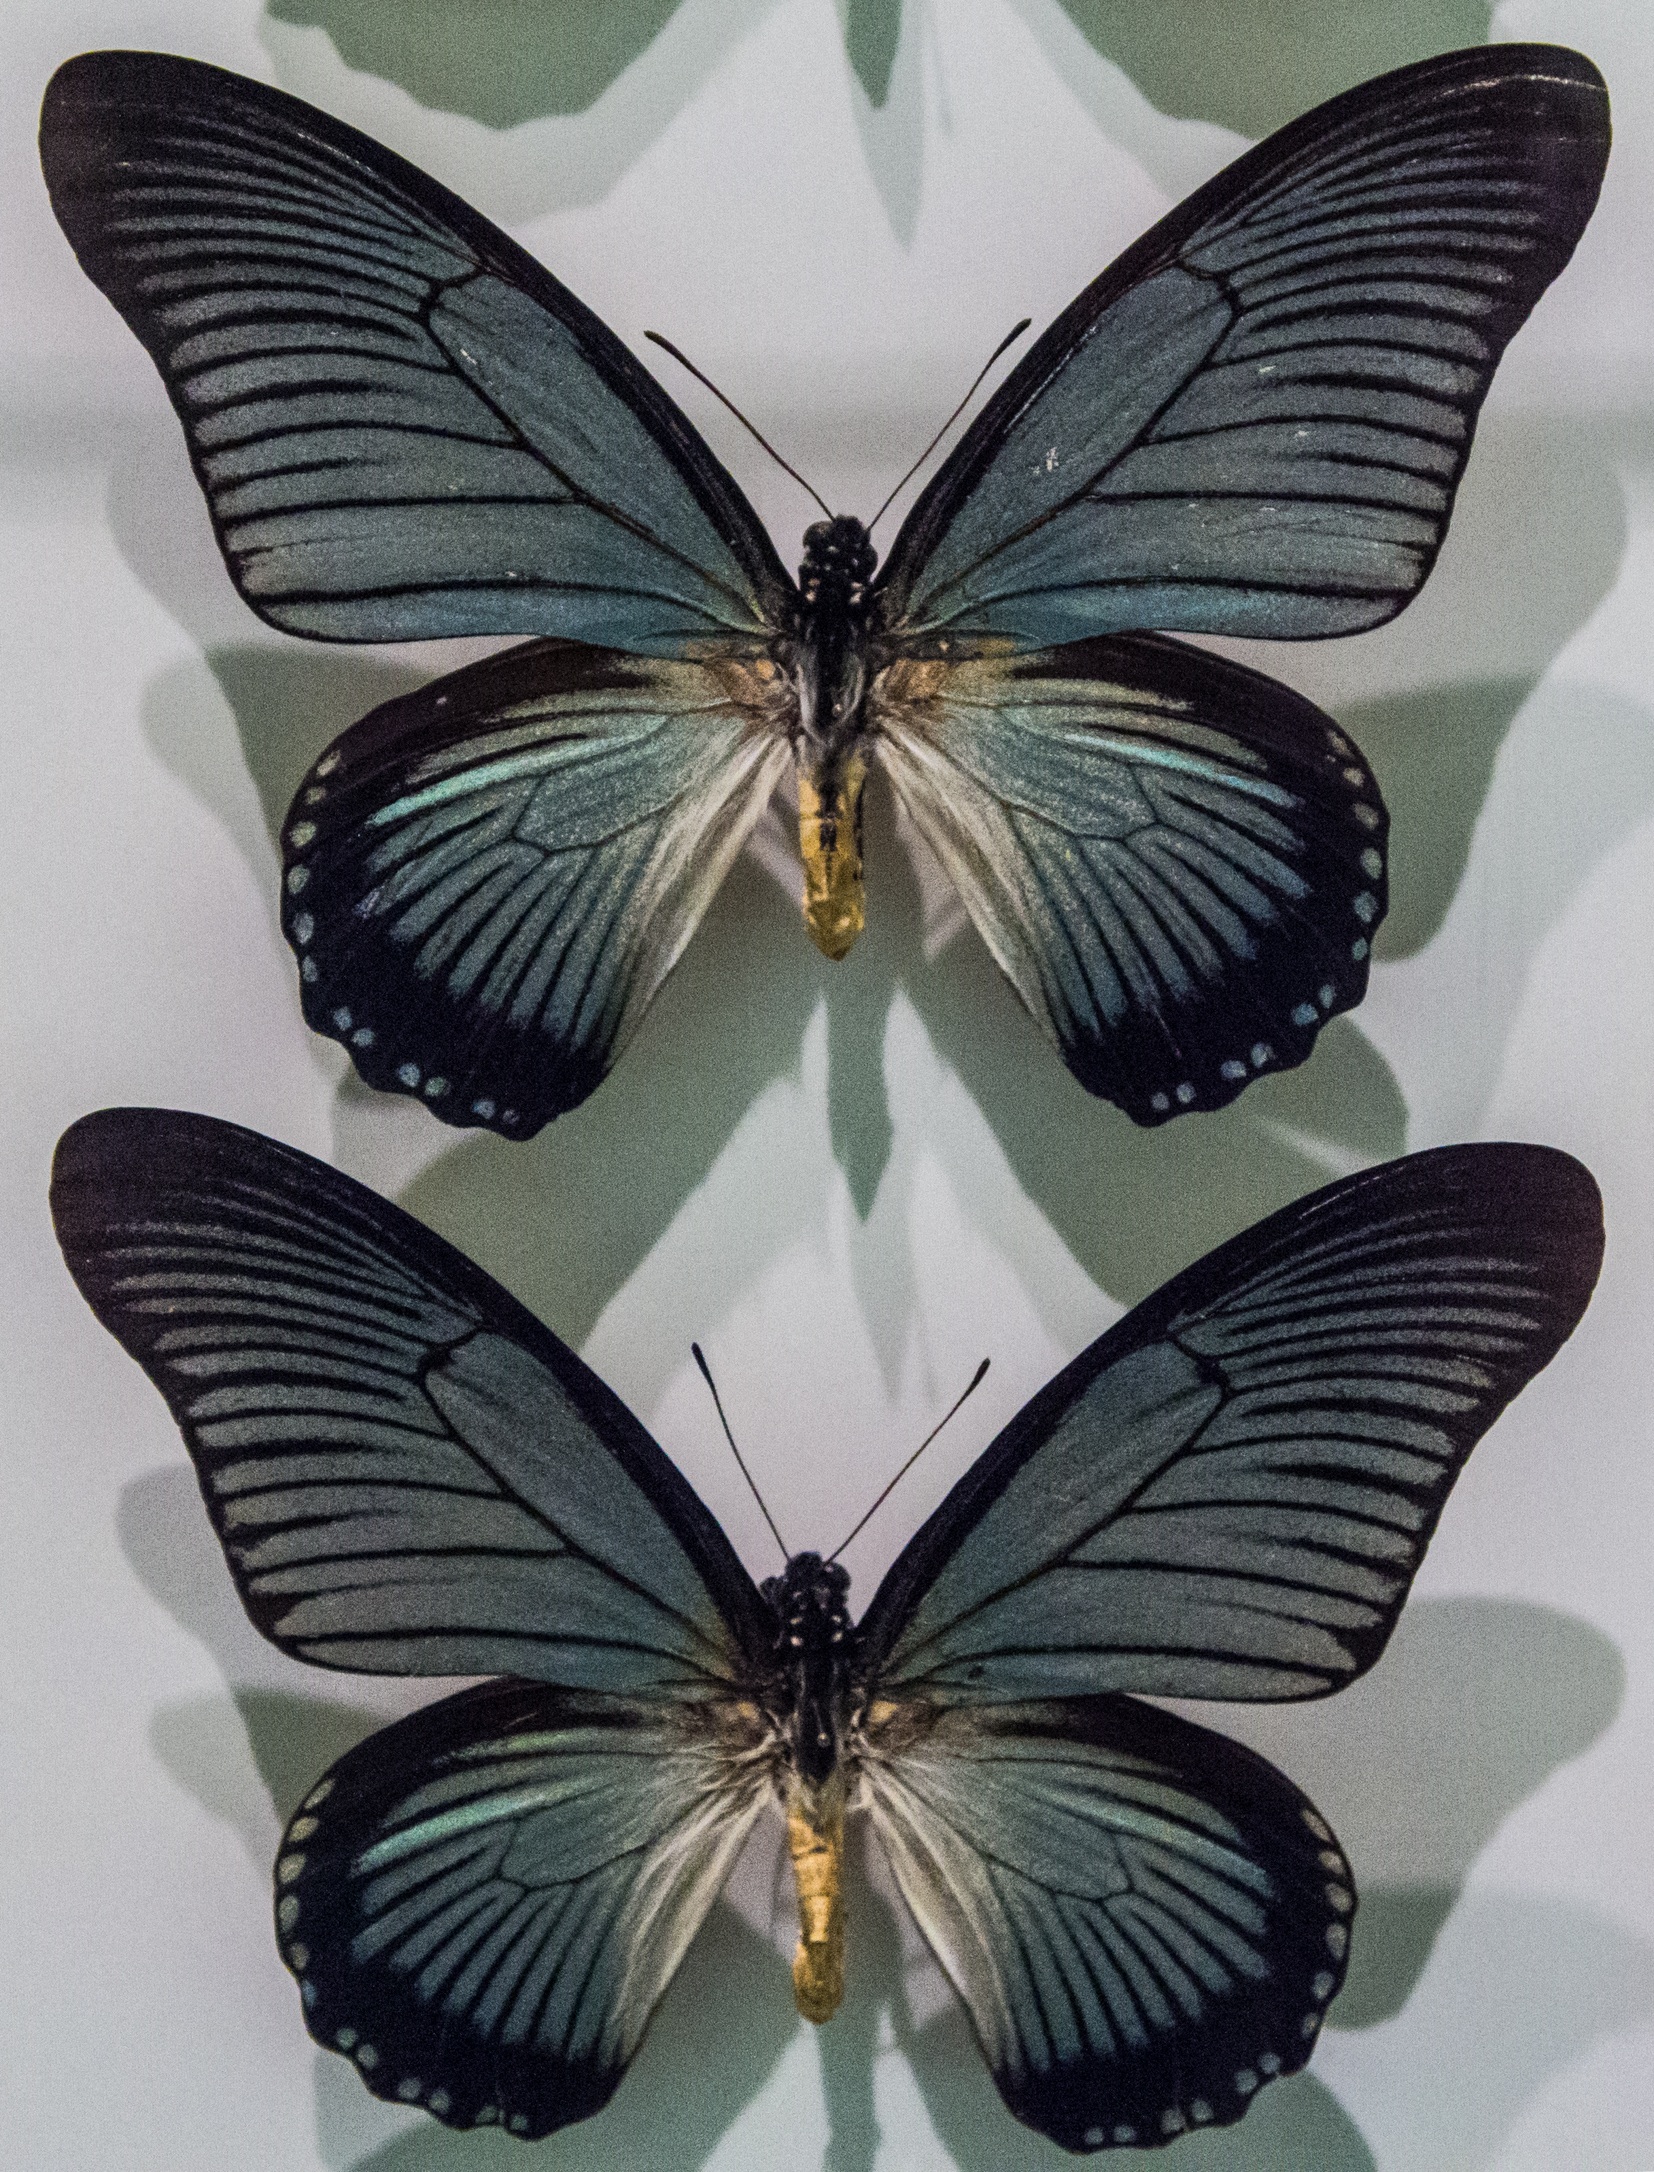
nature, wing, collection, museum, insect, butterfly, invertebrate, butterflies, arthropod, pollinator, moths and butterflies